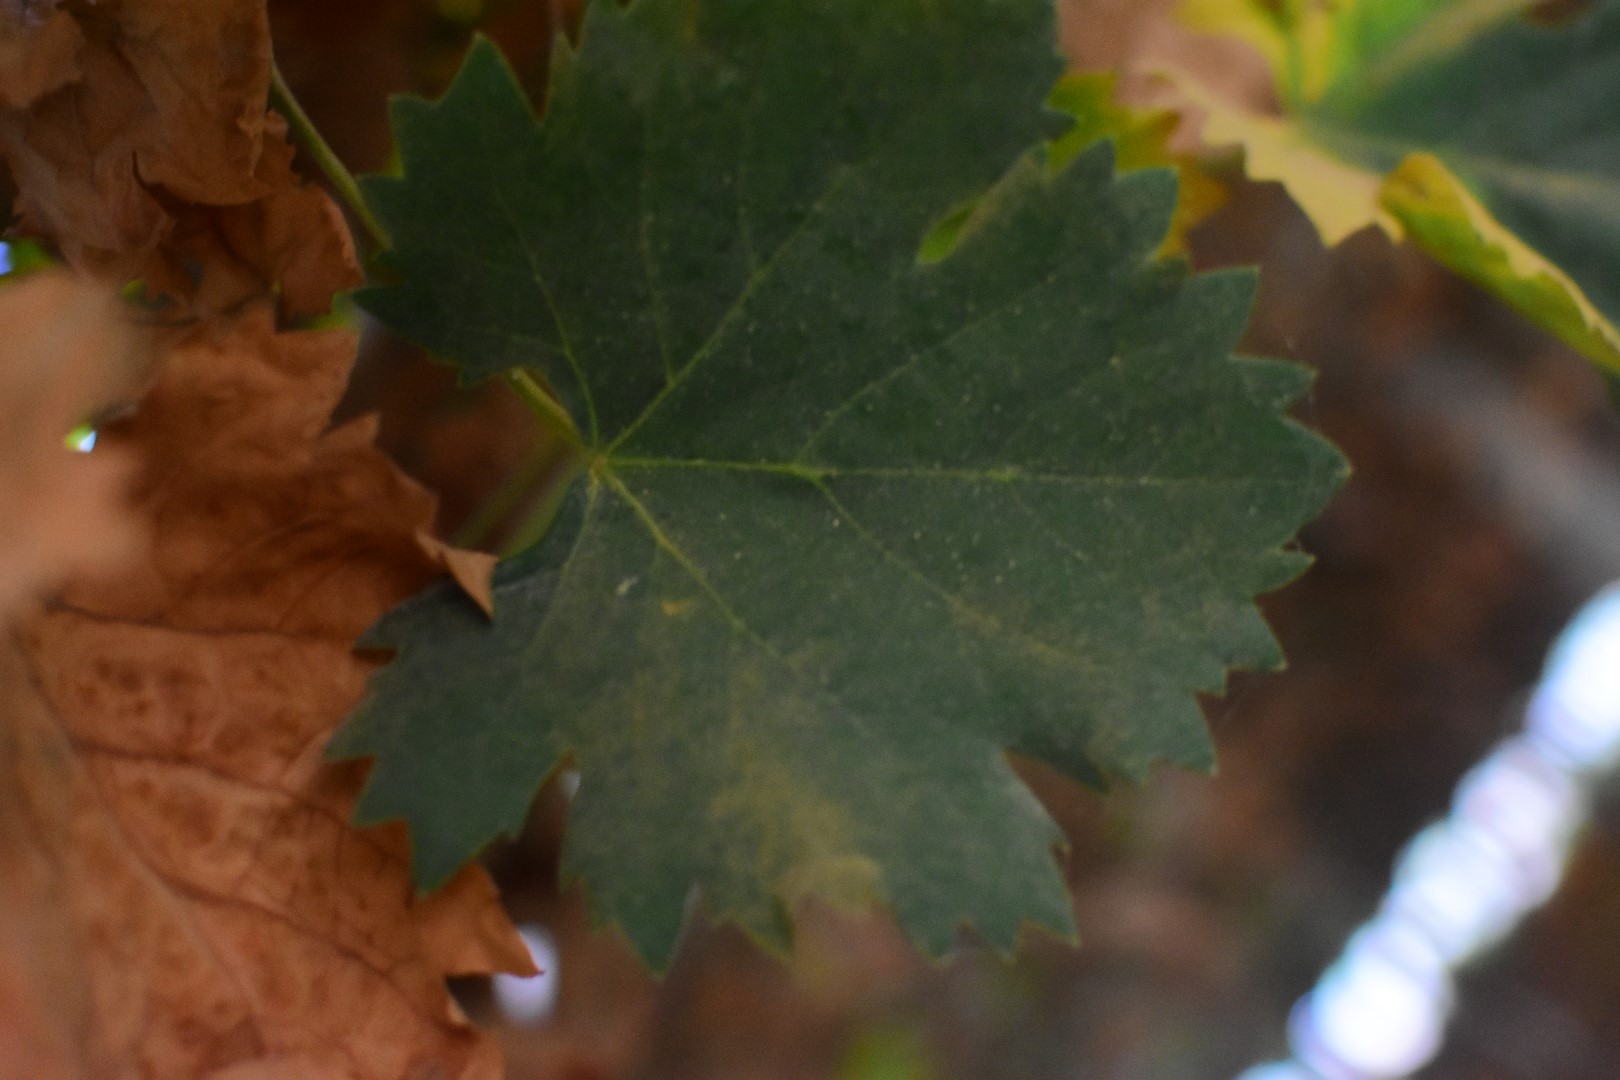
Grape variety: Aswud Balad